Charles Roehl

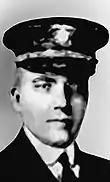
Roehl's son, William F. Roehl, 1921

Roehl married Emma Hull in December of 1889. She was a daughter of Nathan Hull, one of the pioneers of eastern Oregon and a fruit grower who later lived in suburbs of Los Angeles, California.